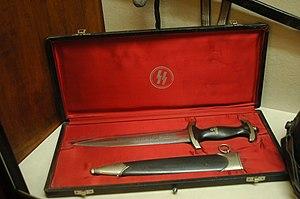
Dague allemande ornée du symbole des SS.
Les corps-francs de la Montagne Noire sont, durant la Seconde Guerre mondiale, des groupes de la Résistance française implantés dans la Montagne Noire, à cheval sur les départements de l'Aude et du Tarn.